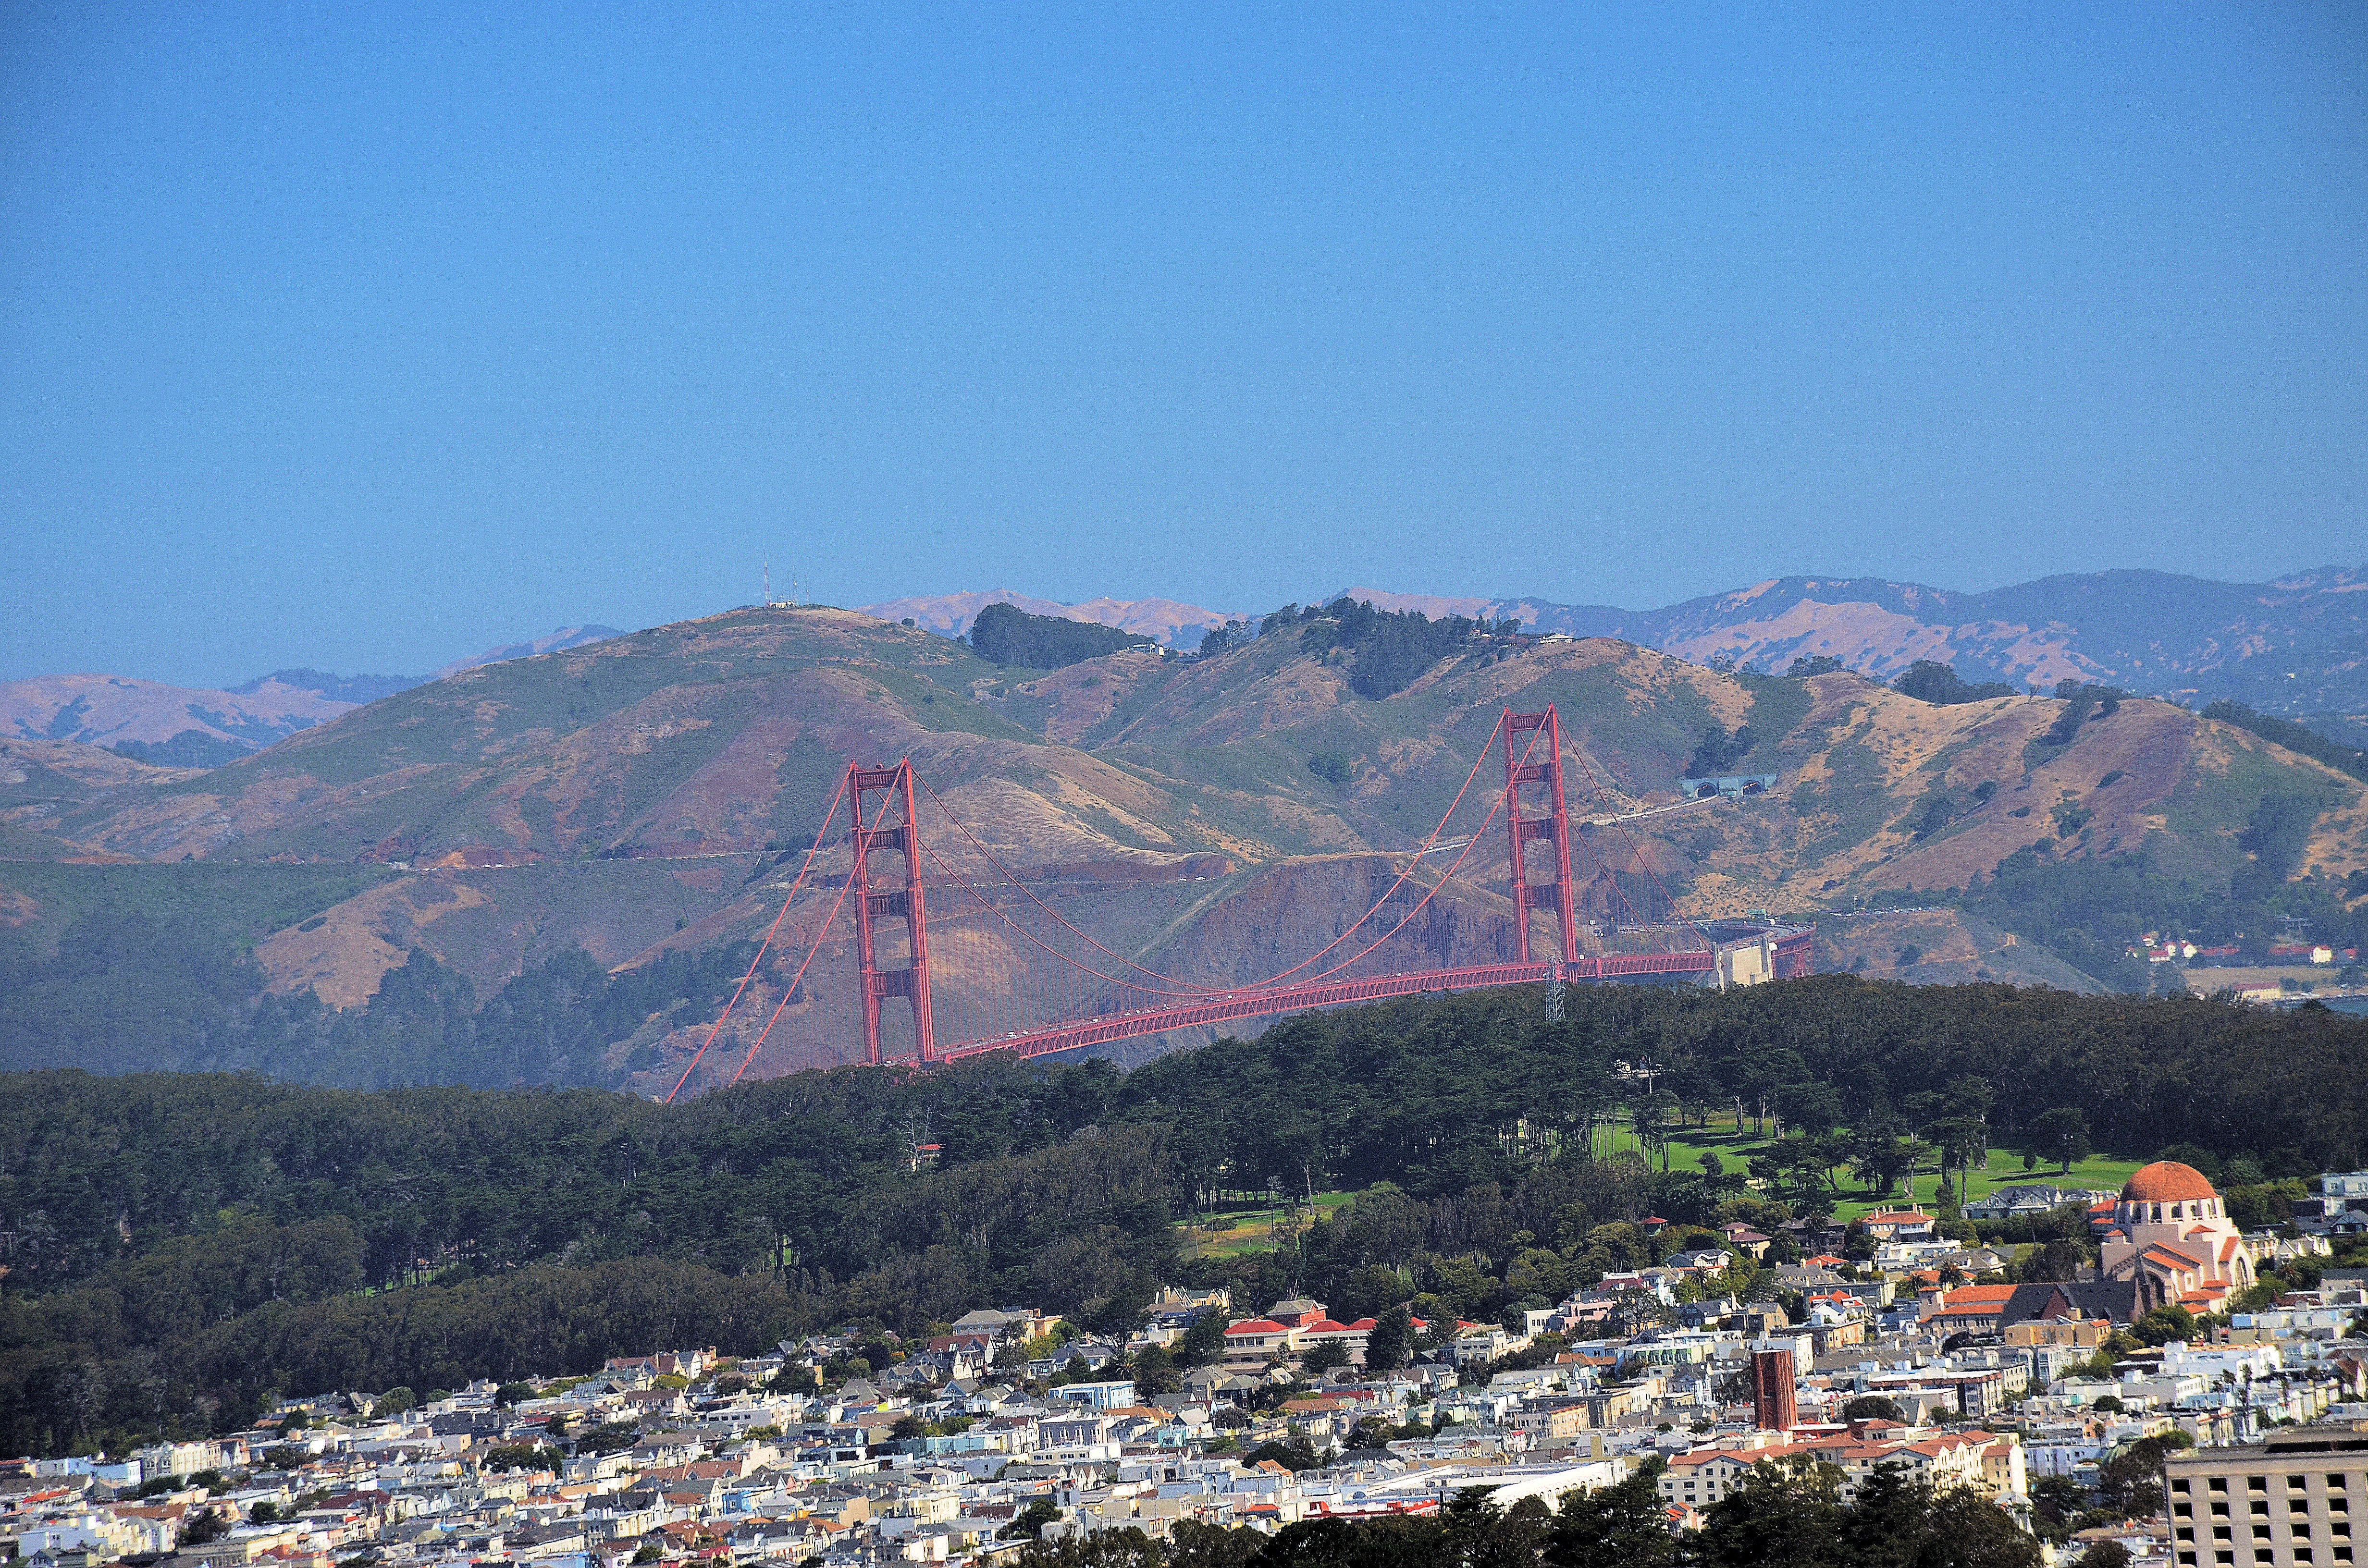
landscape, mountain, hill, town, mountain range, panorama, landform, aerial photography, geographical feature, mountainous landforms